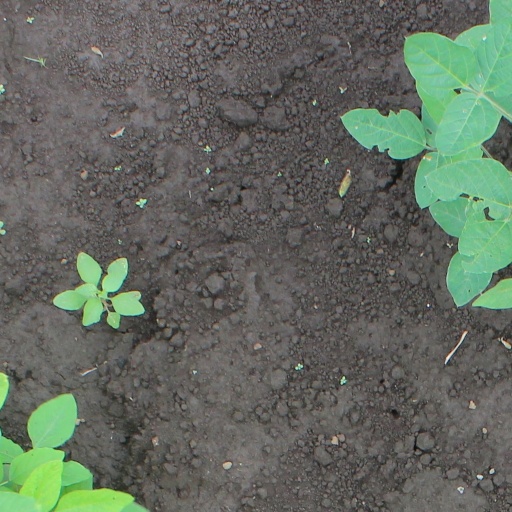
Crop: soybean